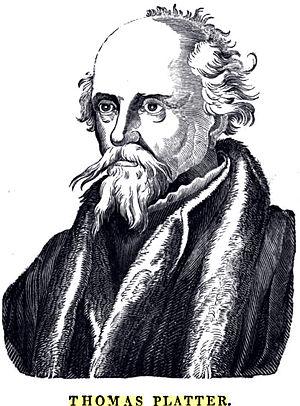
Thomas Platter, né le 10 février 1499 à Grächen et mort le 26 janvier 1582 à Bâle, est un humaniste suisse ; on l'appelle « Thomas Platter l'Ancien », « Thomas Platter le Vieux » pour le distinguer de son fils cadet, dit « le Jeune ».